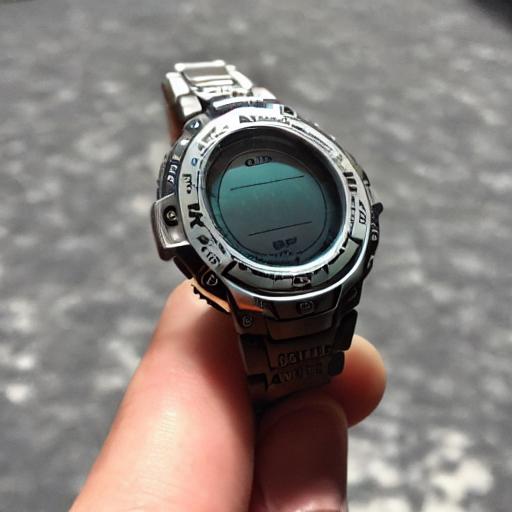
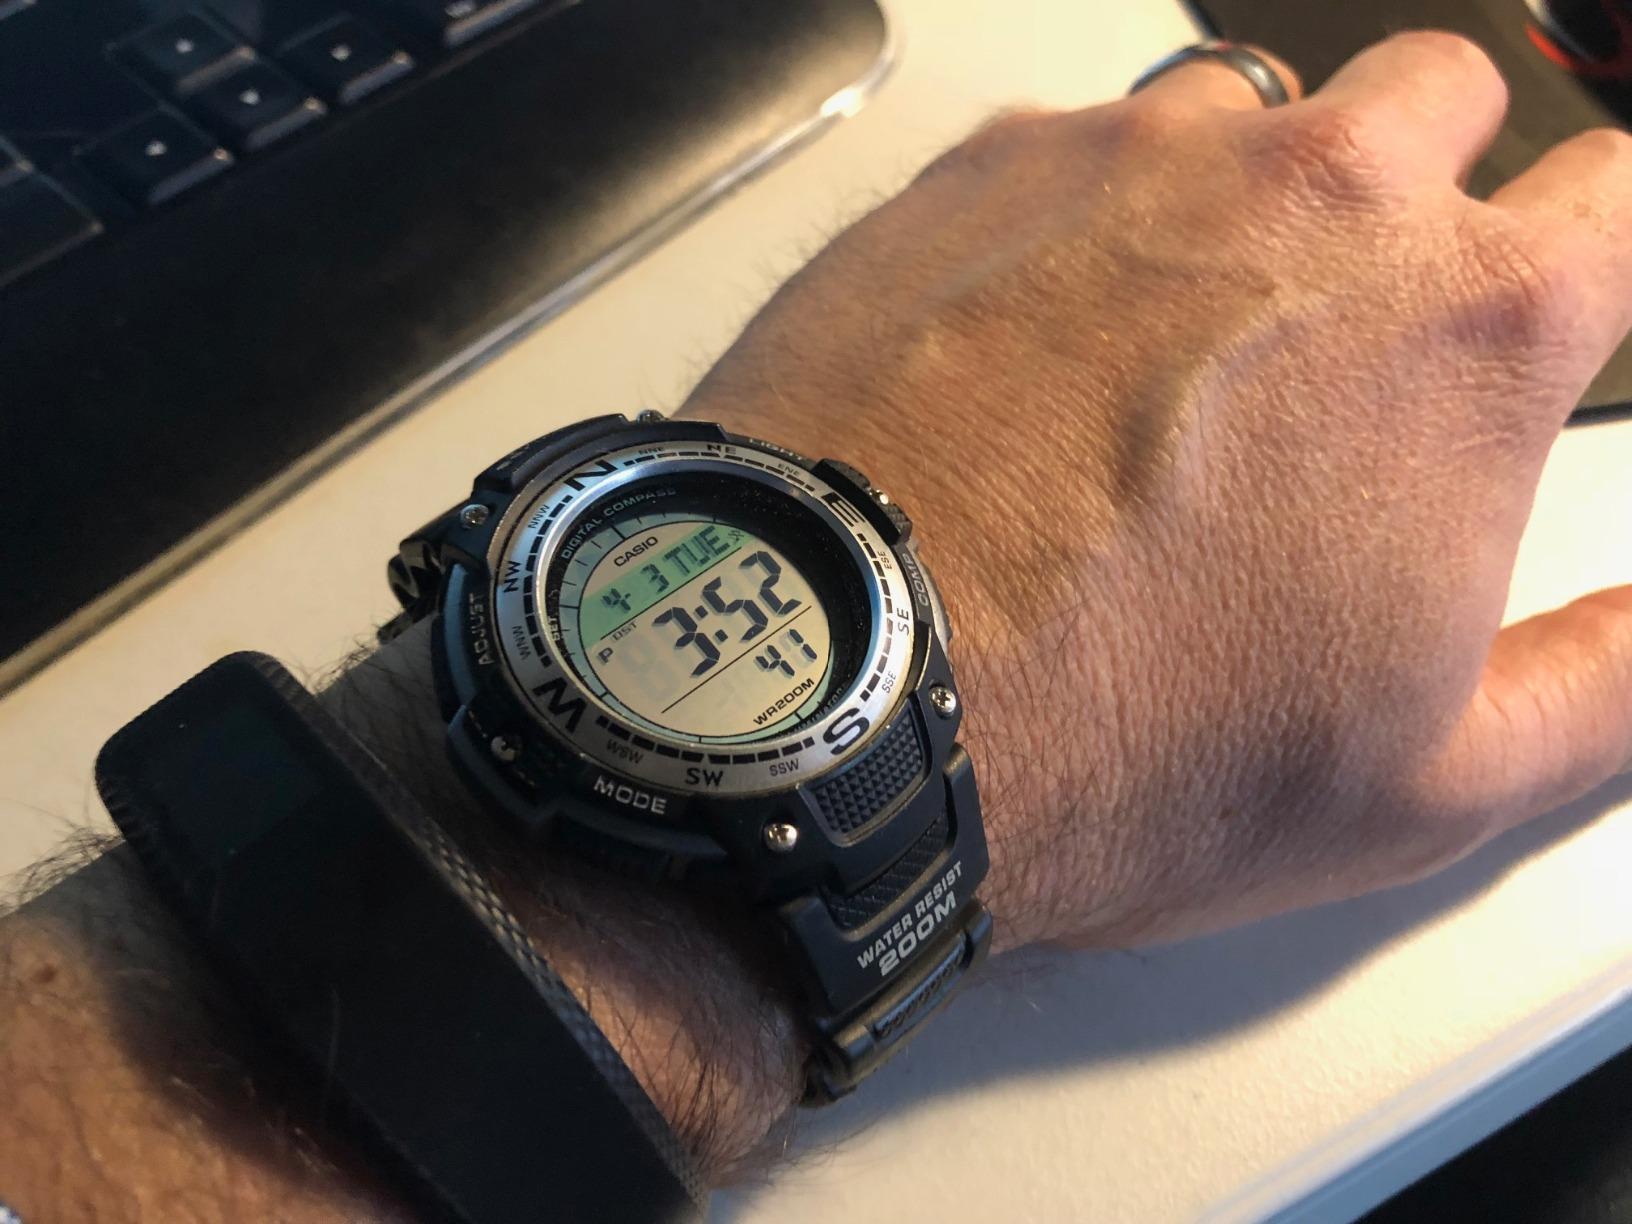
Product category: accessories_watch
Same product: no